Mark Knopfler

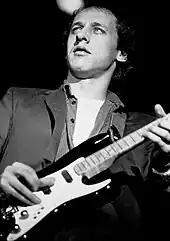
Knopfler performing in Dublin, 1981

Dire Straits' biggest studio album by far was their fifth, "Brothers in Arms". Recording of the album started at the end of 1984 at George Martin's AIR Studios in Montserrat with Knopfler and Neil Dorfsman producing. There were further personnel changes. Guy Fletcher joined the band as a full-time member, so the group now had two keyboardists, while second guitarist Hal Lindes left the band early on during the recording sessions and was replaced in December 1984 by Jack Sonni, a New York-based guitarist and longstanding friend of Knopfler (although Sonni's contribution to the album was minimal). The then permanent drummer Terry Williams was released from the recording sessions after the first month and temporarily replaced by jazz session drummer Omar Hakim, who re-recorded the album's drum parts within three days before leaving for other commitments. Williams would be back in the band as a full-time member for the music videos and the 1985–1986 Brothers in Arms world tour that followed.